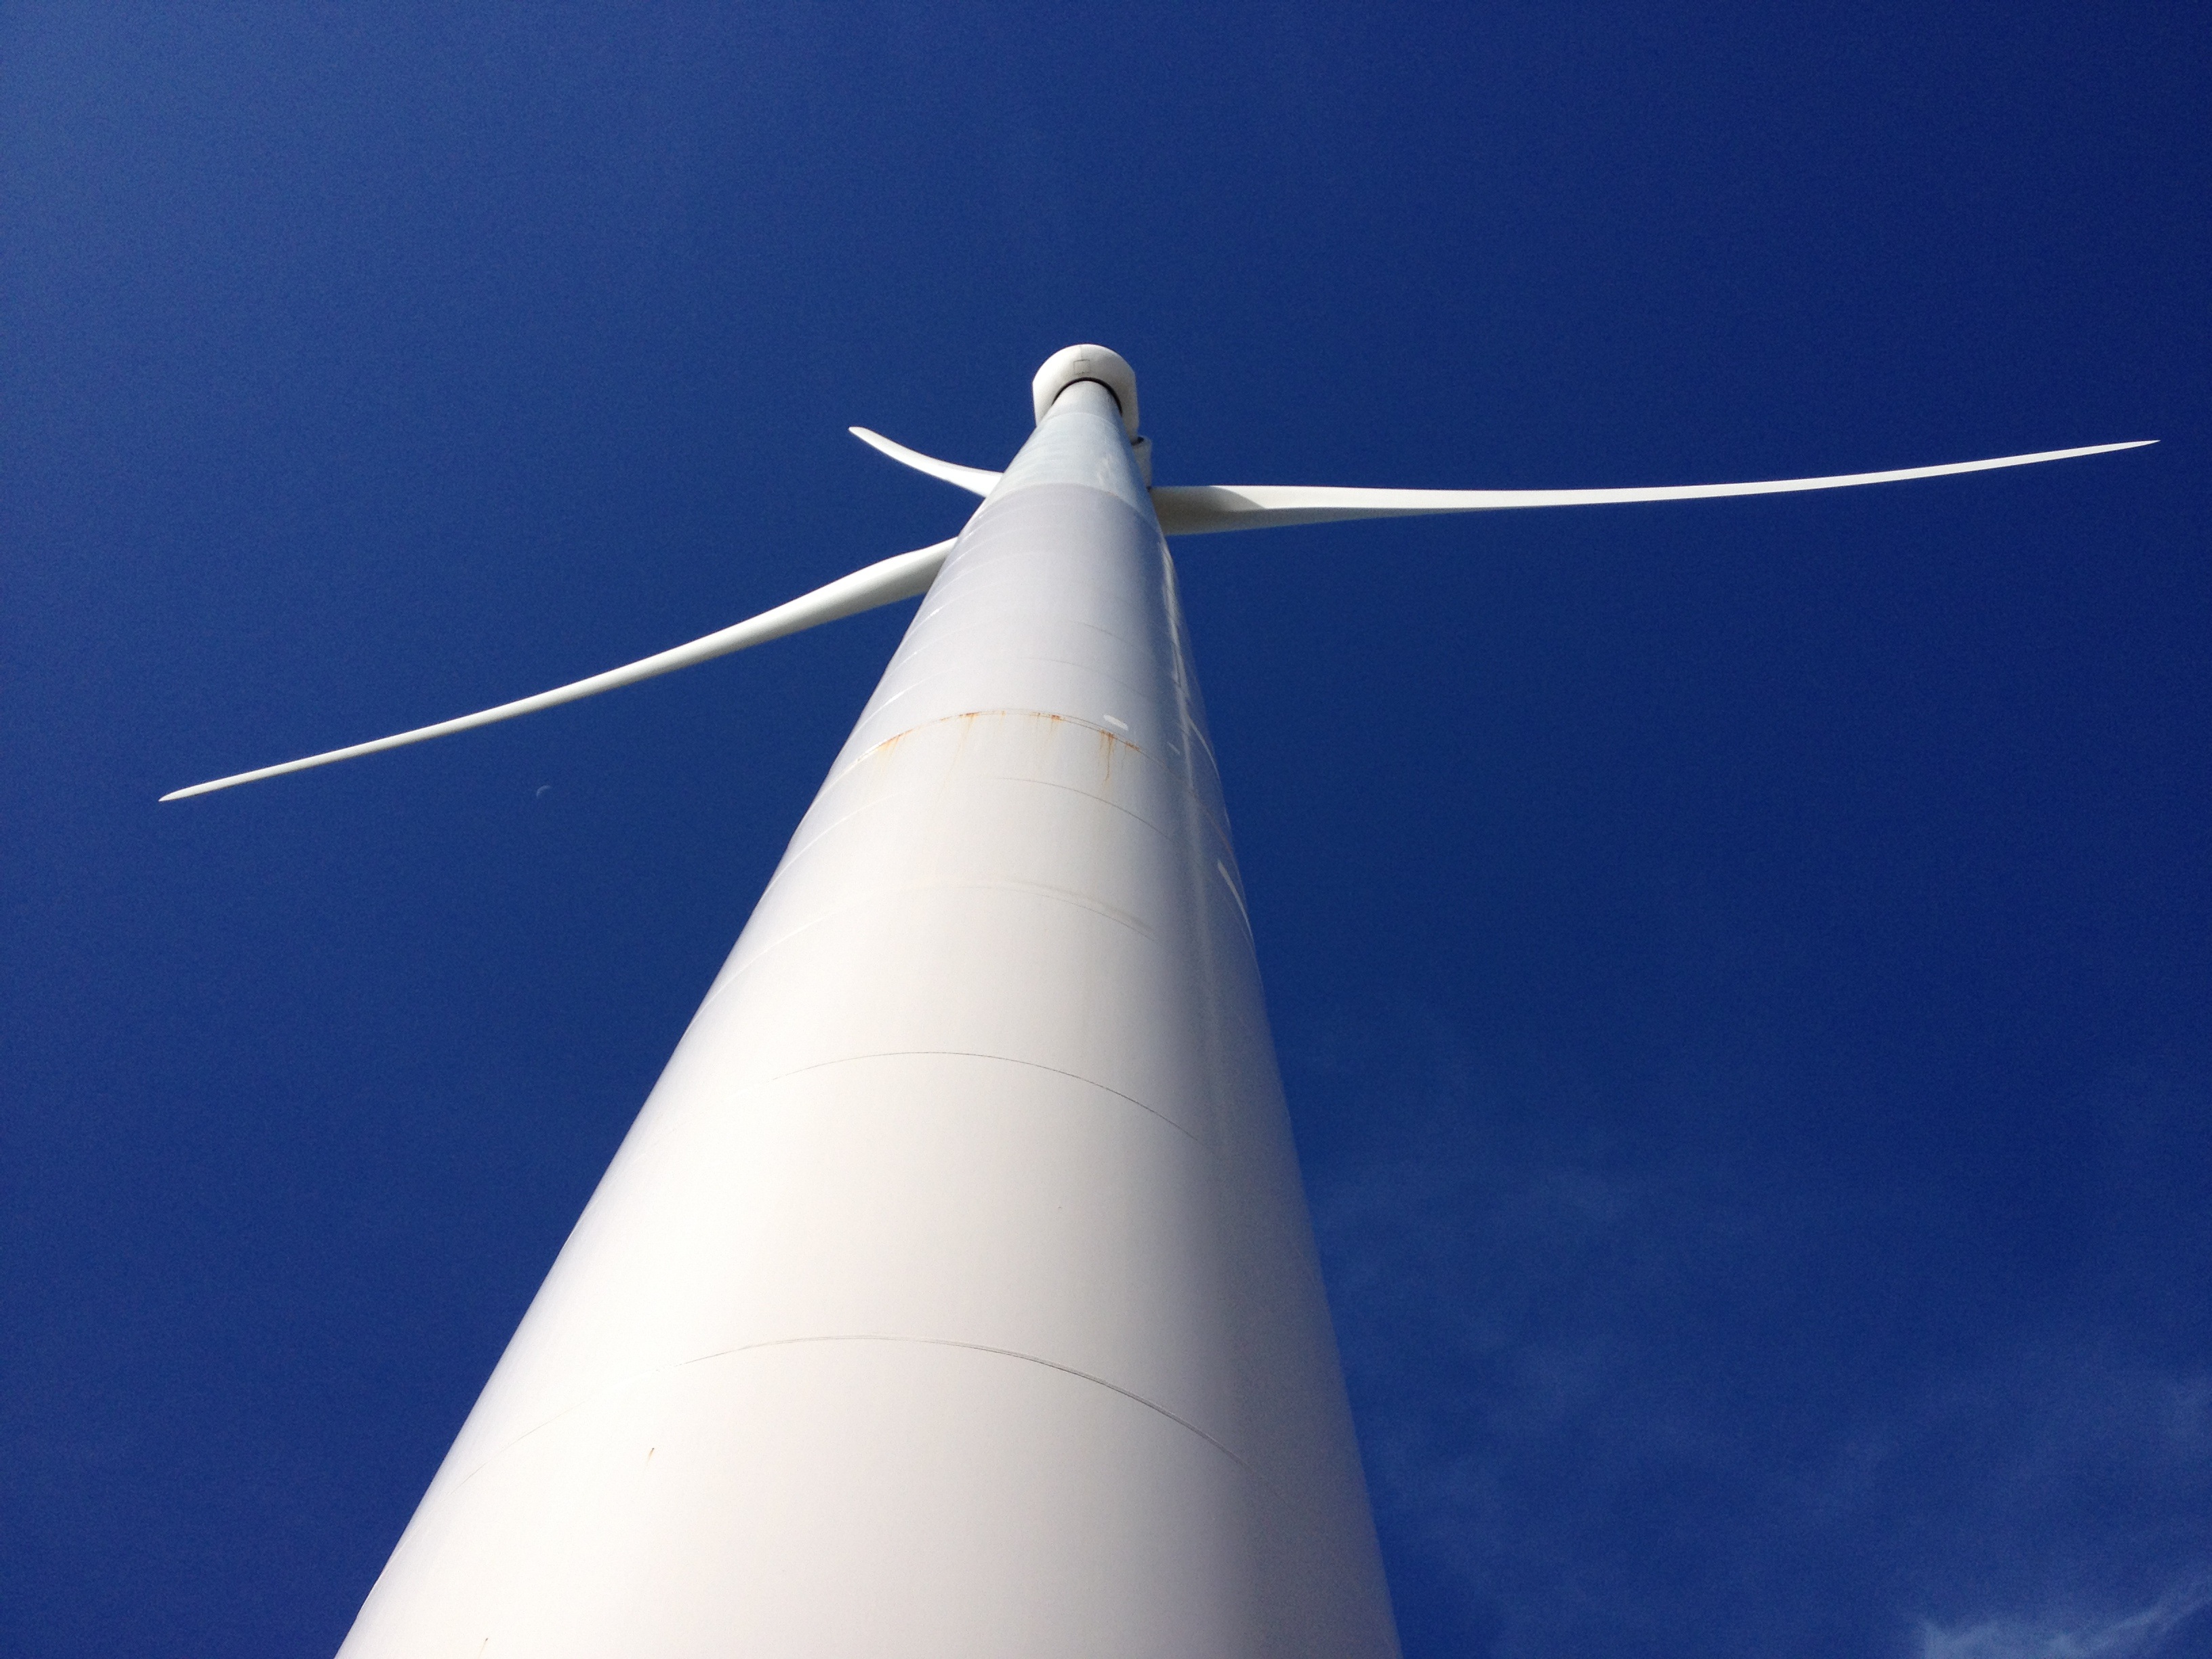
wing, wind, environment, line, mast, machine, blue, wind turbine, turbine, energy, wind farm, weathervane, shape, atmosphere of earth